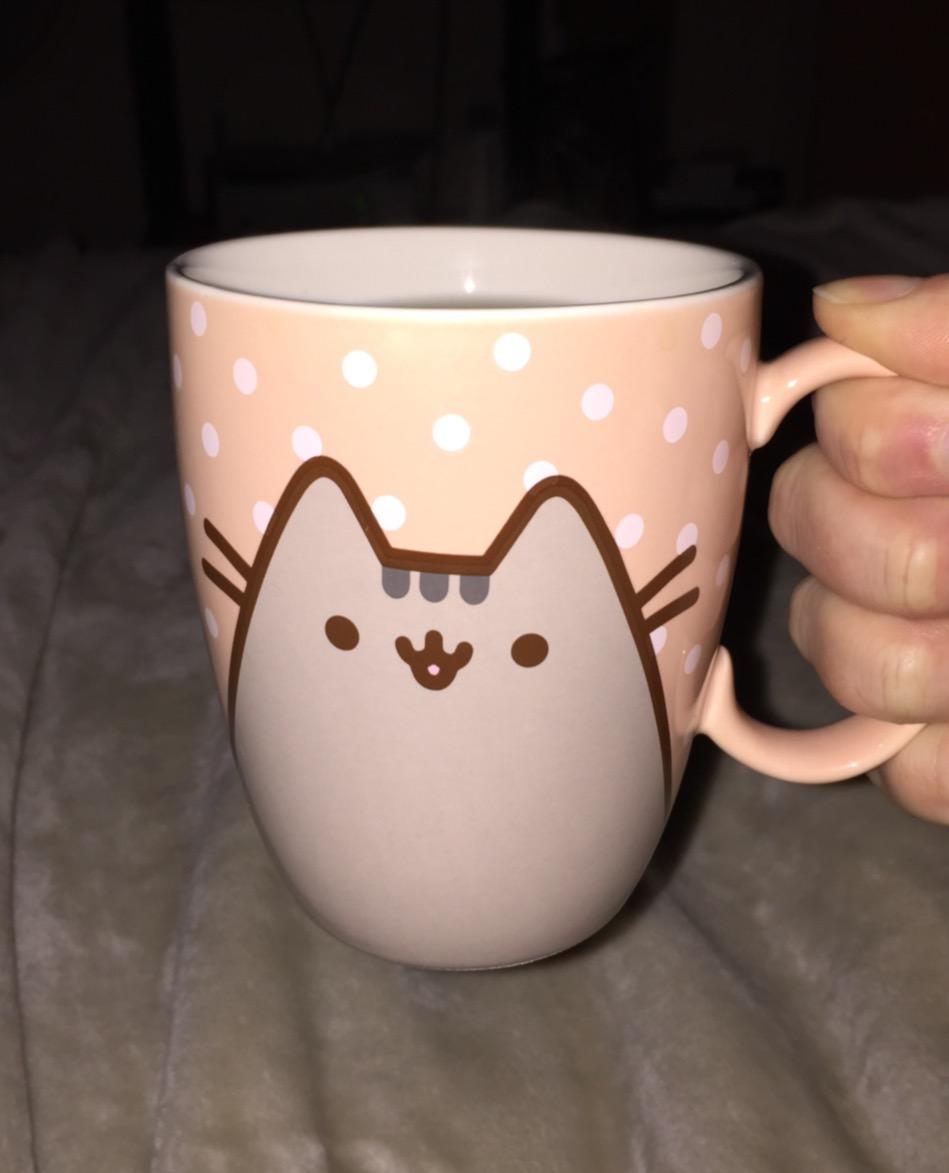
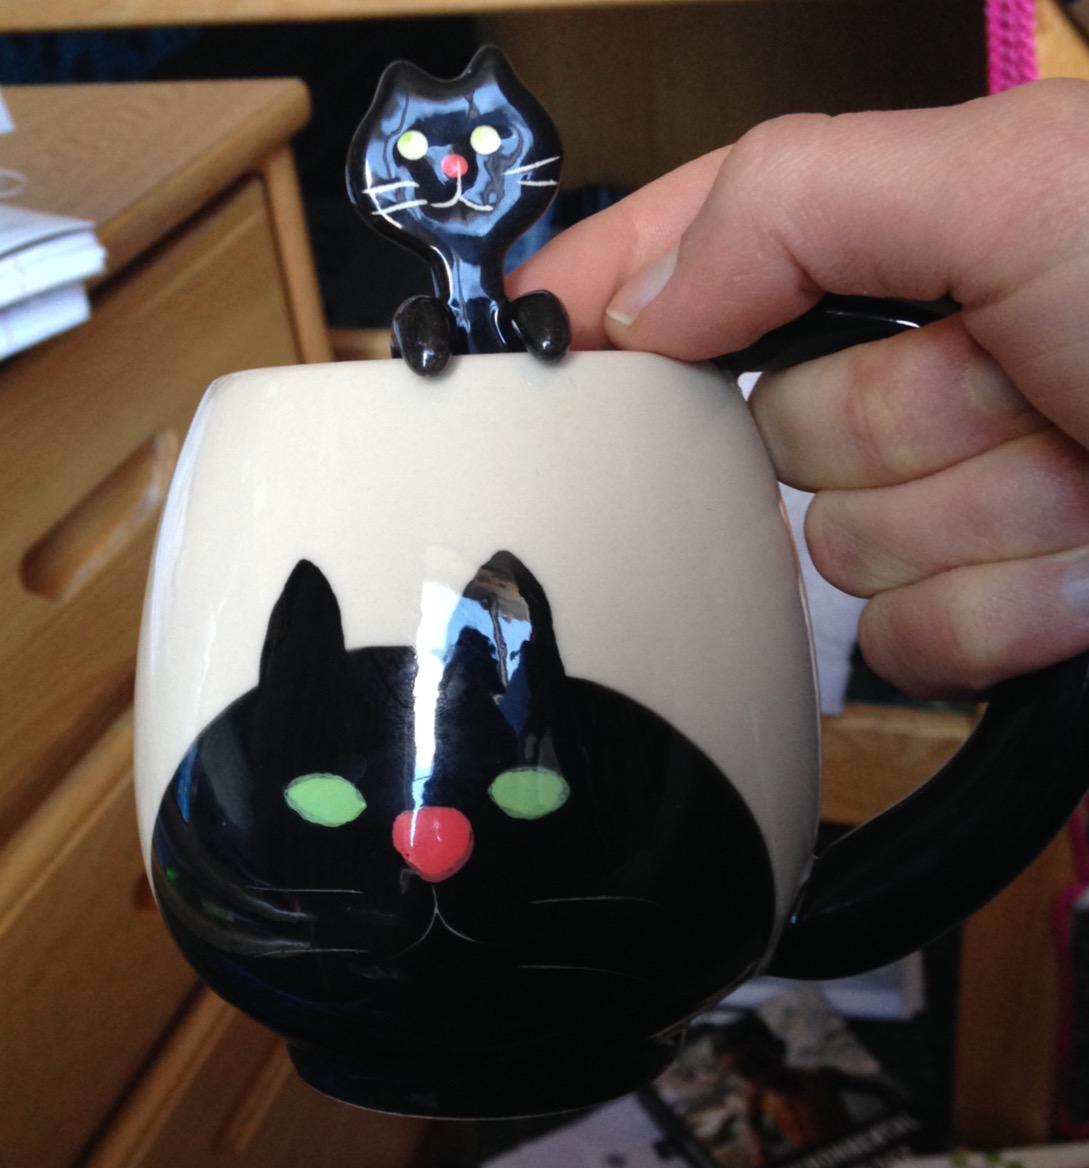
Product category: items_mug
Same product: no